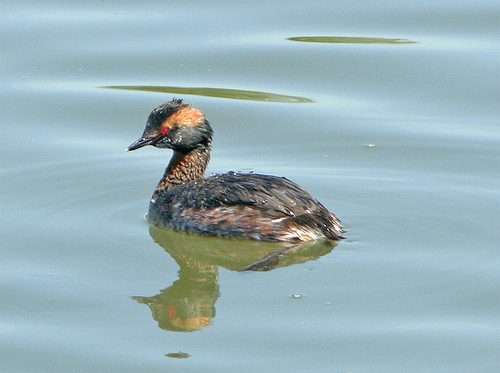
this bird has white and black feathers with a brown eyebrow and a pointy beak.
this bird has a mottled gray appearance with a black crown and orange eyes.
a large bird with red eyes, and a bill that curves downwards
this bird has a brown mottled appearance with a short bill and bright red eyes.
a black bird with an orange stripe on its head and wish a black beakthe eyes of the bird are red and the bill of the bird is black in color.
this is a multicolored bird with black and orange on the body.
this bird has a blood red eye, with a long neck and a short stubby bill.
this bird has a black bill and crown but has a brown throat and black wings flecked with brown.
a small brown, grey, and black bird with orange brown eyebrows.
Species: Horned Grebe